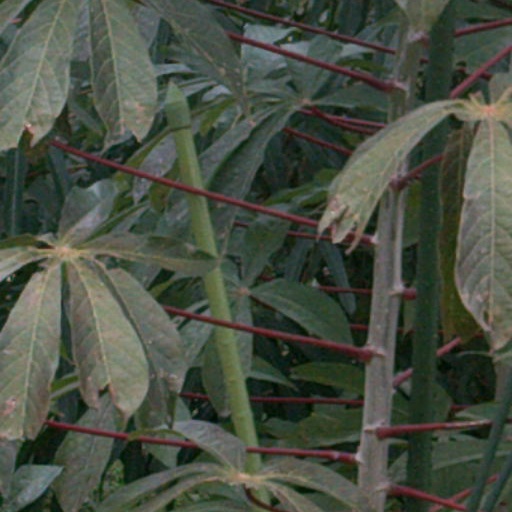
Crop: cassava